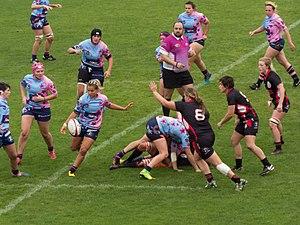
La saison 2017-2018 de l'Union sportive dacquoise est la quatorzième saison du club landais en seconde division du championnat de France, la neuvième consécutive depuis son retour au sein de l'antichambre de l'élite du rugby à XV français.
L'Union sportive dacquoise rugby Landes est un club français de rugby à XV. Basé à Dax dans les Landes, il constitue la section masculine professionnelle de rugby à XV du club omnisports.
L'Union athlétique gaillacoise est un club de rugby à XV français, basé à Gaillac évoluant en Fédérale 2.
L'équipe féminine de l'Union sportive dacquoise, également surnommée les Pachys de l'US Dax, est un club français de rugby à XV basé à Dax.